Shivini

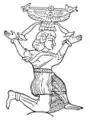
Shivini, a drawing based on an image on an object (a belt) from the History Museum of Armenia

Shivini, also known as Siuini, Artinis, Ardinis, was a solar god in the mythology of the Iron Age kingdom of Urartu in the Armenian Highlands. He is the third god in a triad with Khaldi and Theispas. The Assyrian god Shamash is a counterpart to Shivini. He was depicted as a man on his knees, holding up a solar disc. His wife was most likely a goddess called Tushpuea who is listed as the third goddess on the Mheri-Dur inscription.